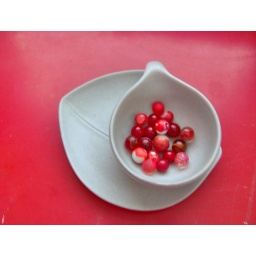
...or red marbles. some of my red marbles in my bitchin' mug my sister gave me